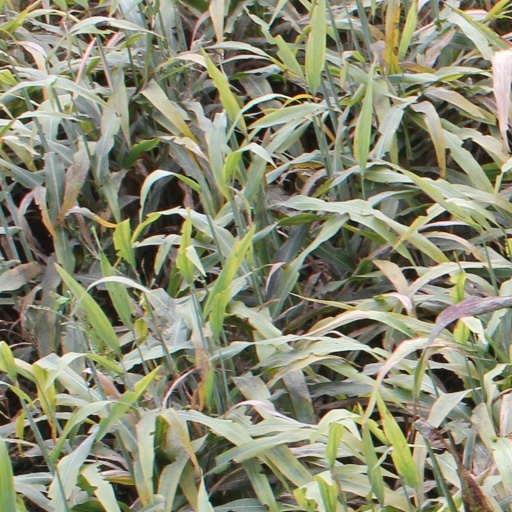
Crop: sorghum